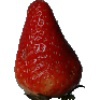
Label: Strawberry 1